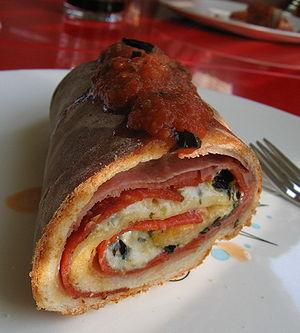
Le stromboli est une spécialité culinaire dérivée de la pizza et se présentant sous la forme d'un roulé de pâte à pizza garnie de fromage, généralement de la mozzarella, de charcuterie italienne tel du salami, de la coppa ou de la bresaola ainsi que des légumes. Ce plat aurait été créé en 1950 en banlieue de Philadelphie, dans la pizzeria de Nazzareno Romano, un Italo-américain, ou en 1954 à Spokane par Mike Aquino.